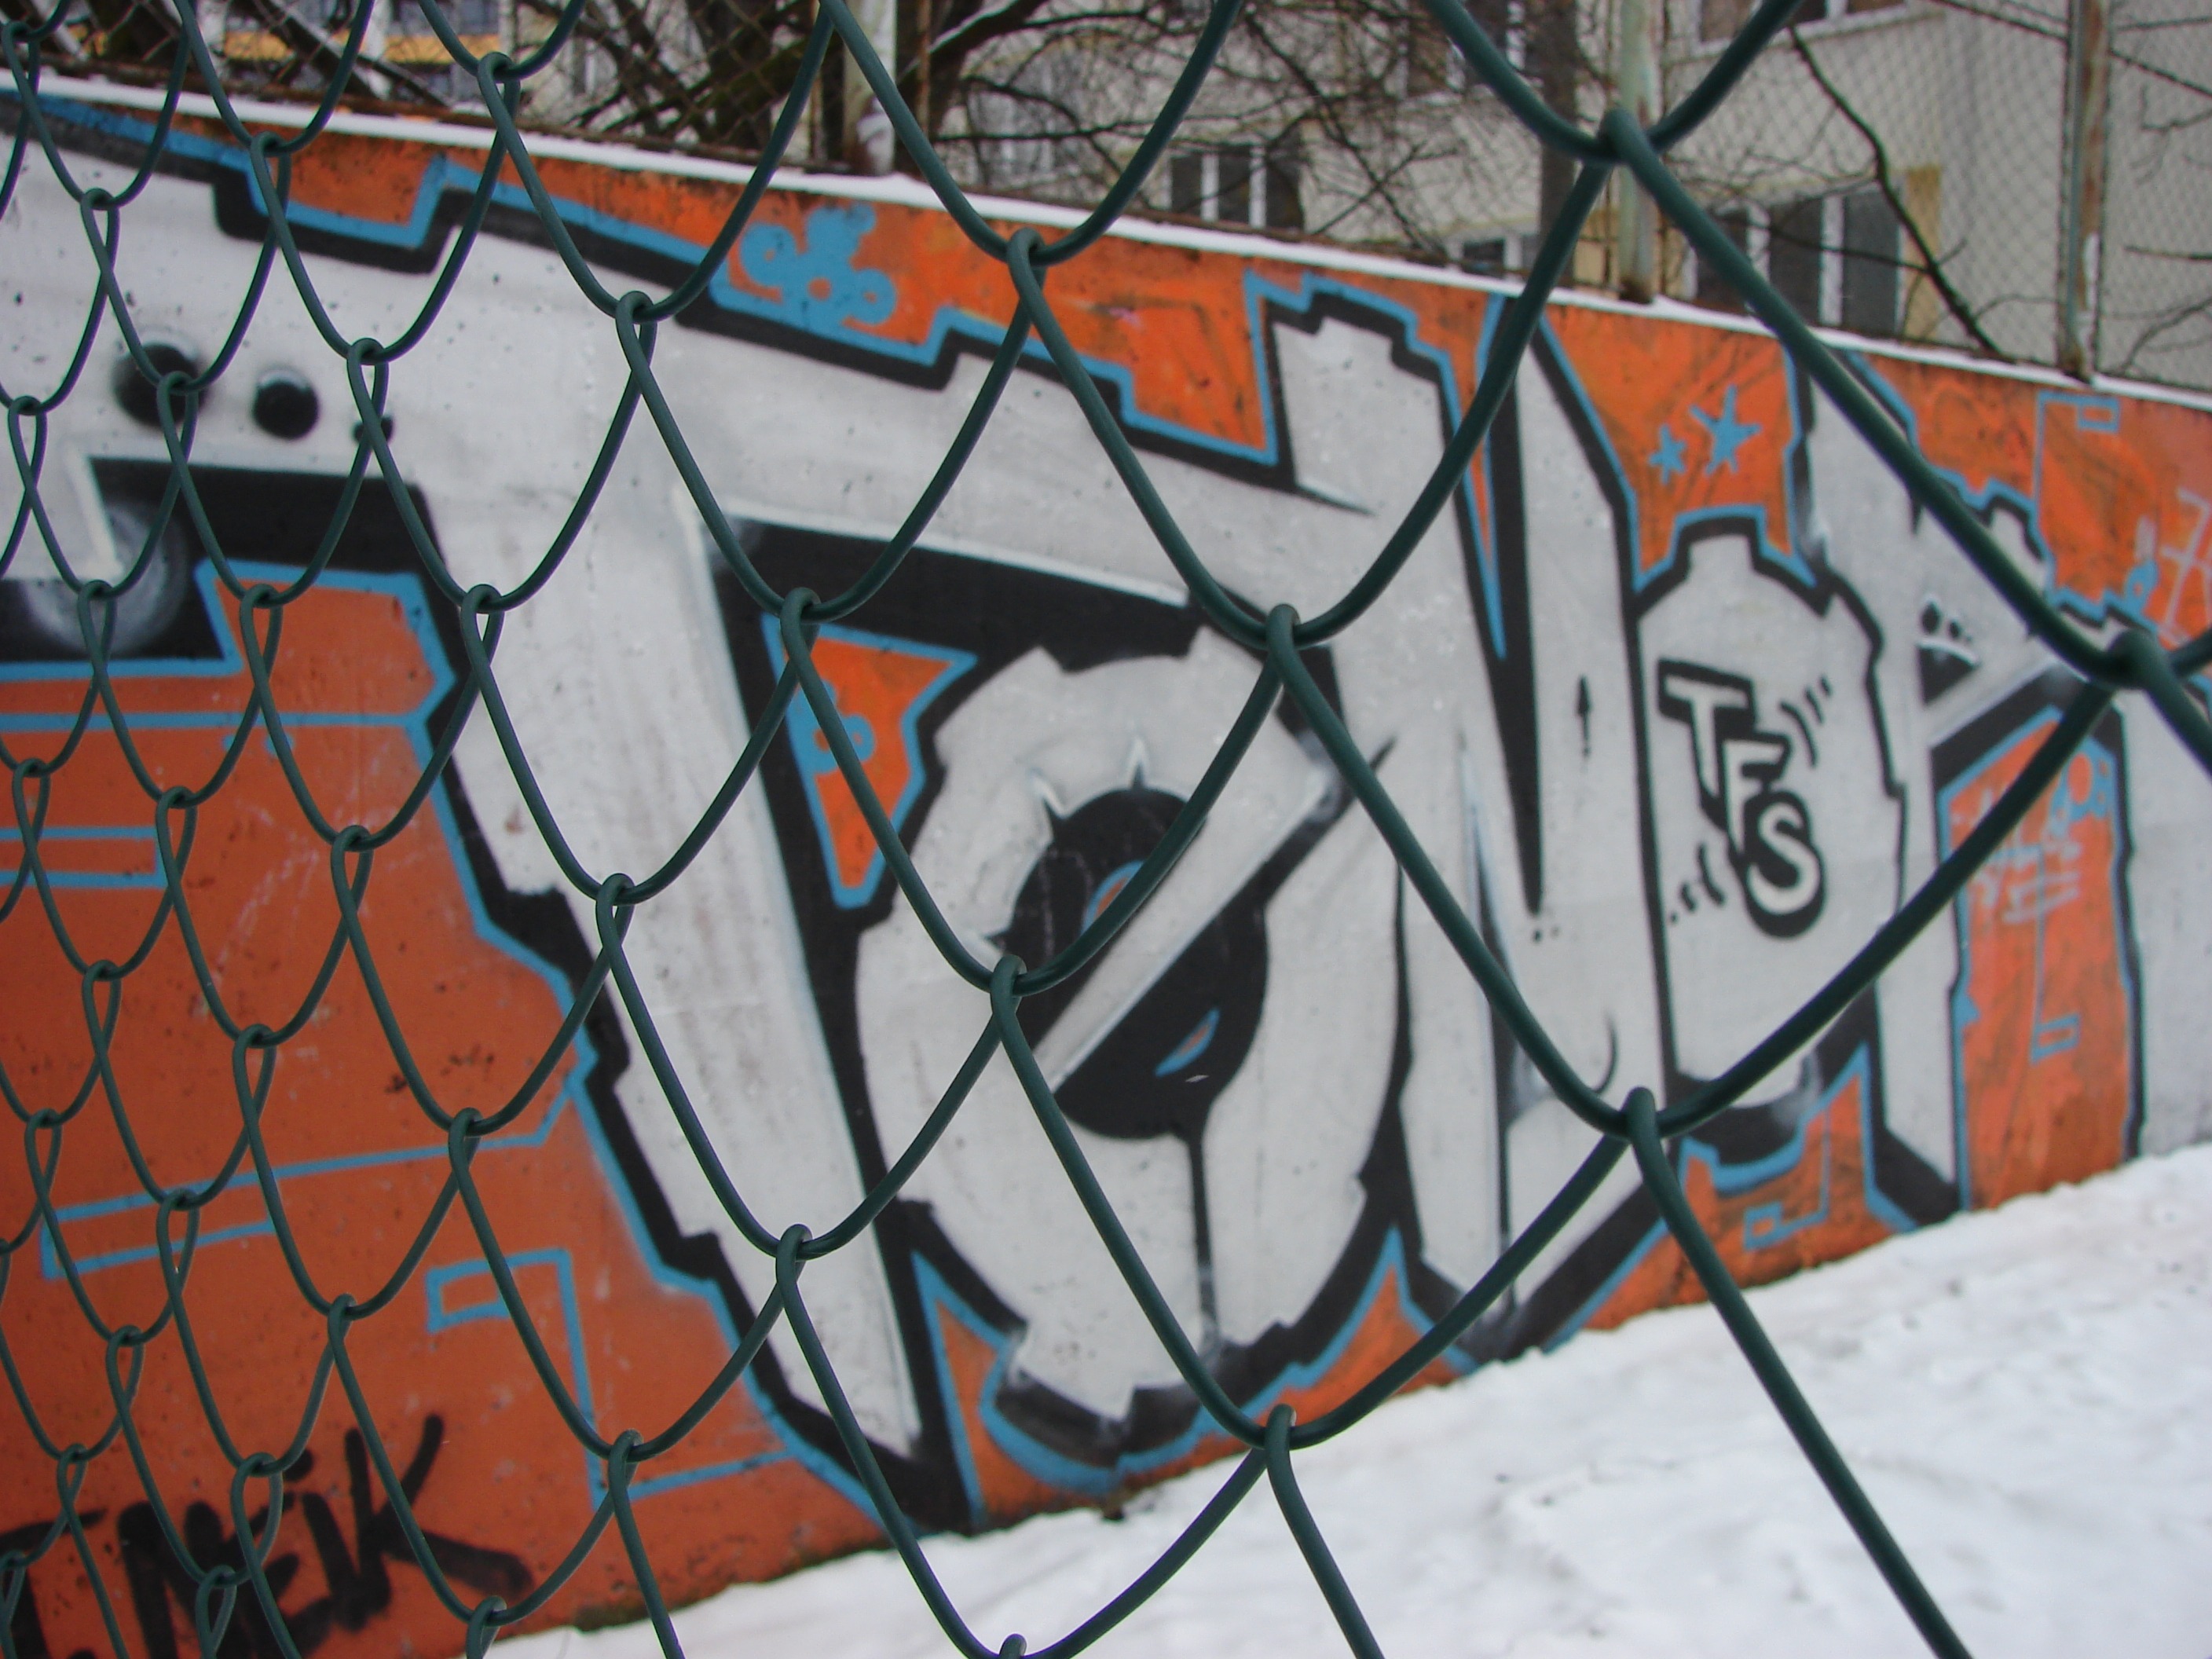
snow, winter, fence, wall, wire, macro, metal, graffiti, street art, art, graphite, urban area